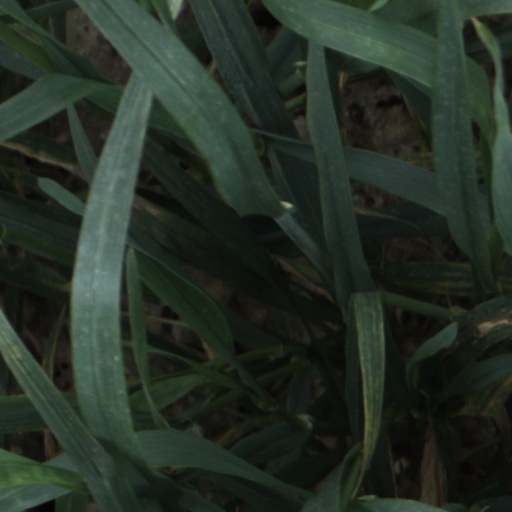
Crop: wheat